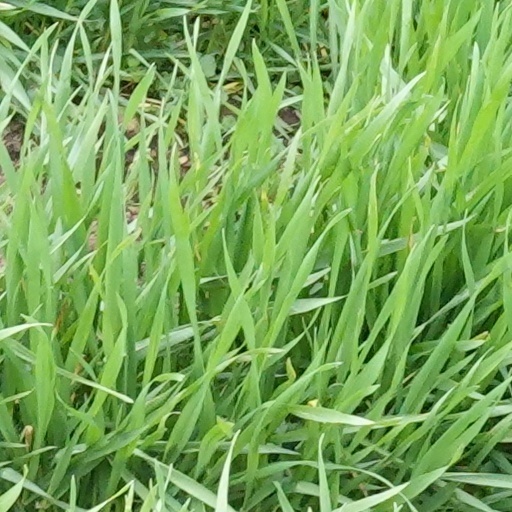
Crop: wheat